Drumquest

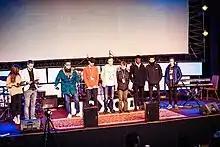
The Contestants at the SECOND edition of DRUMQUEST

DrumQuest, which is currently open to drummers of all ages, also provides an opportunity for young drummers to be mentored by established drummers. DrumQuest has grown to become a bi-annual event and has been touted by some media outlets as "Europe's Biggest Drumming Contest".